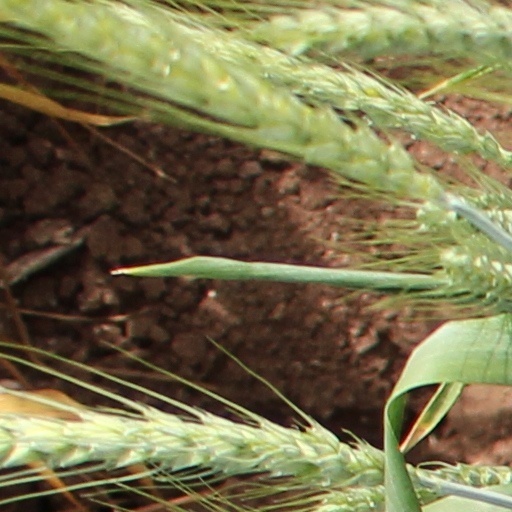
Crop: wheat